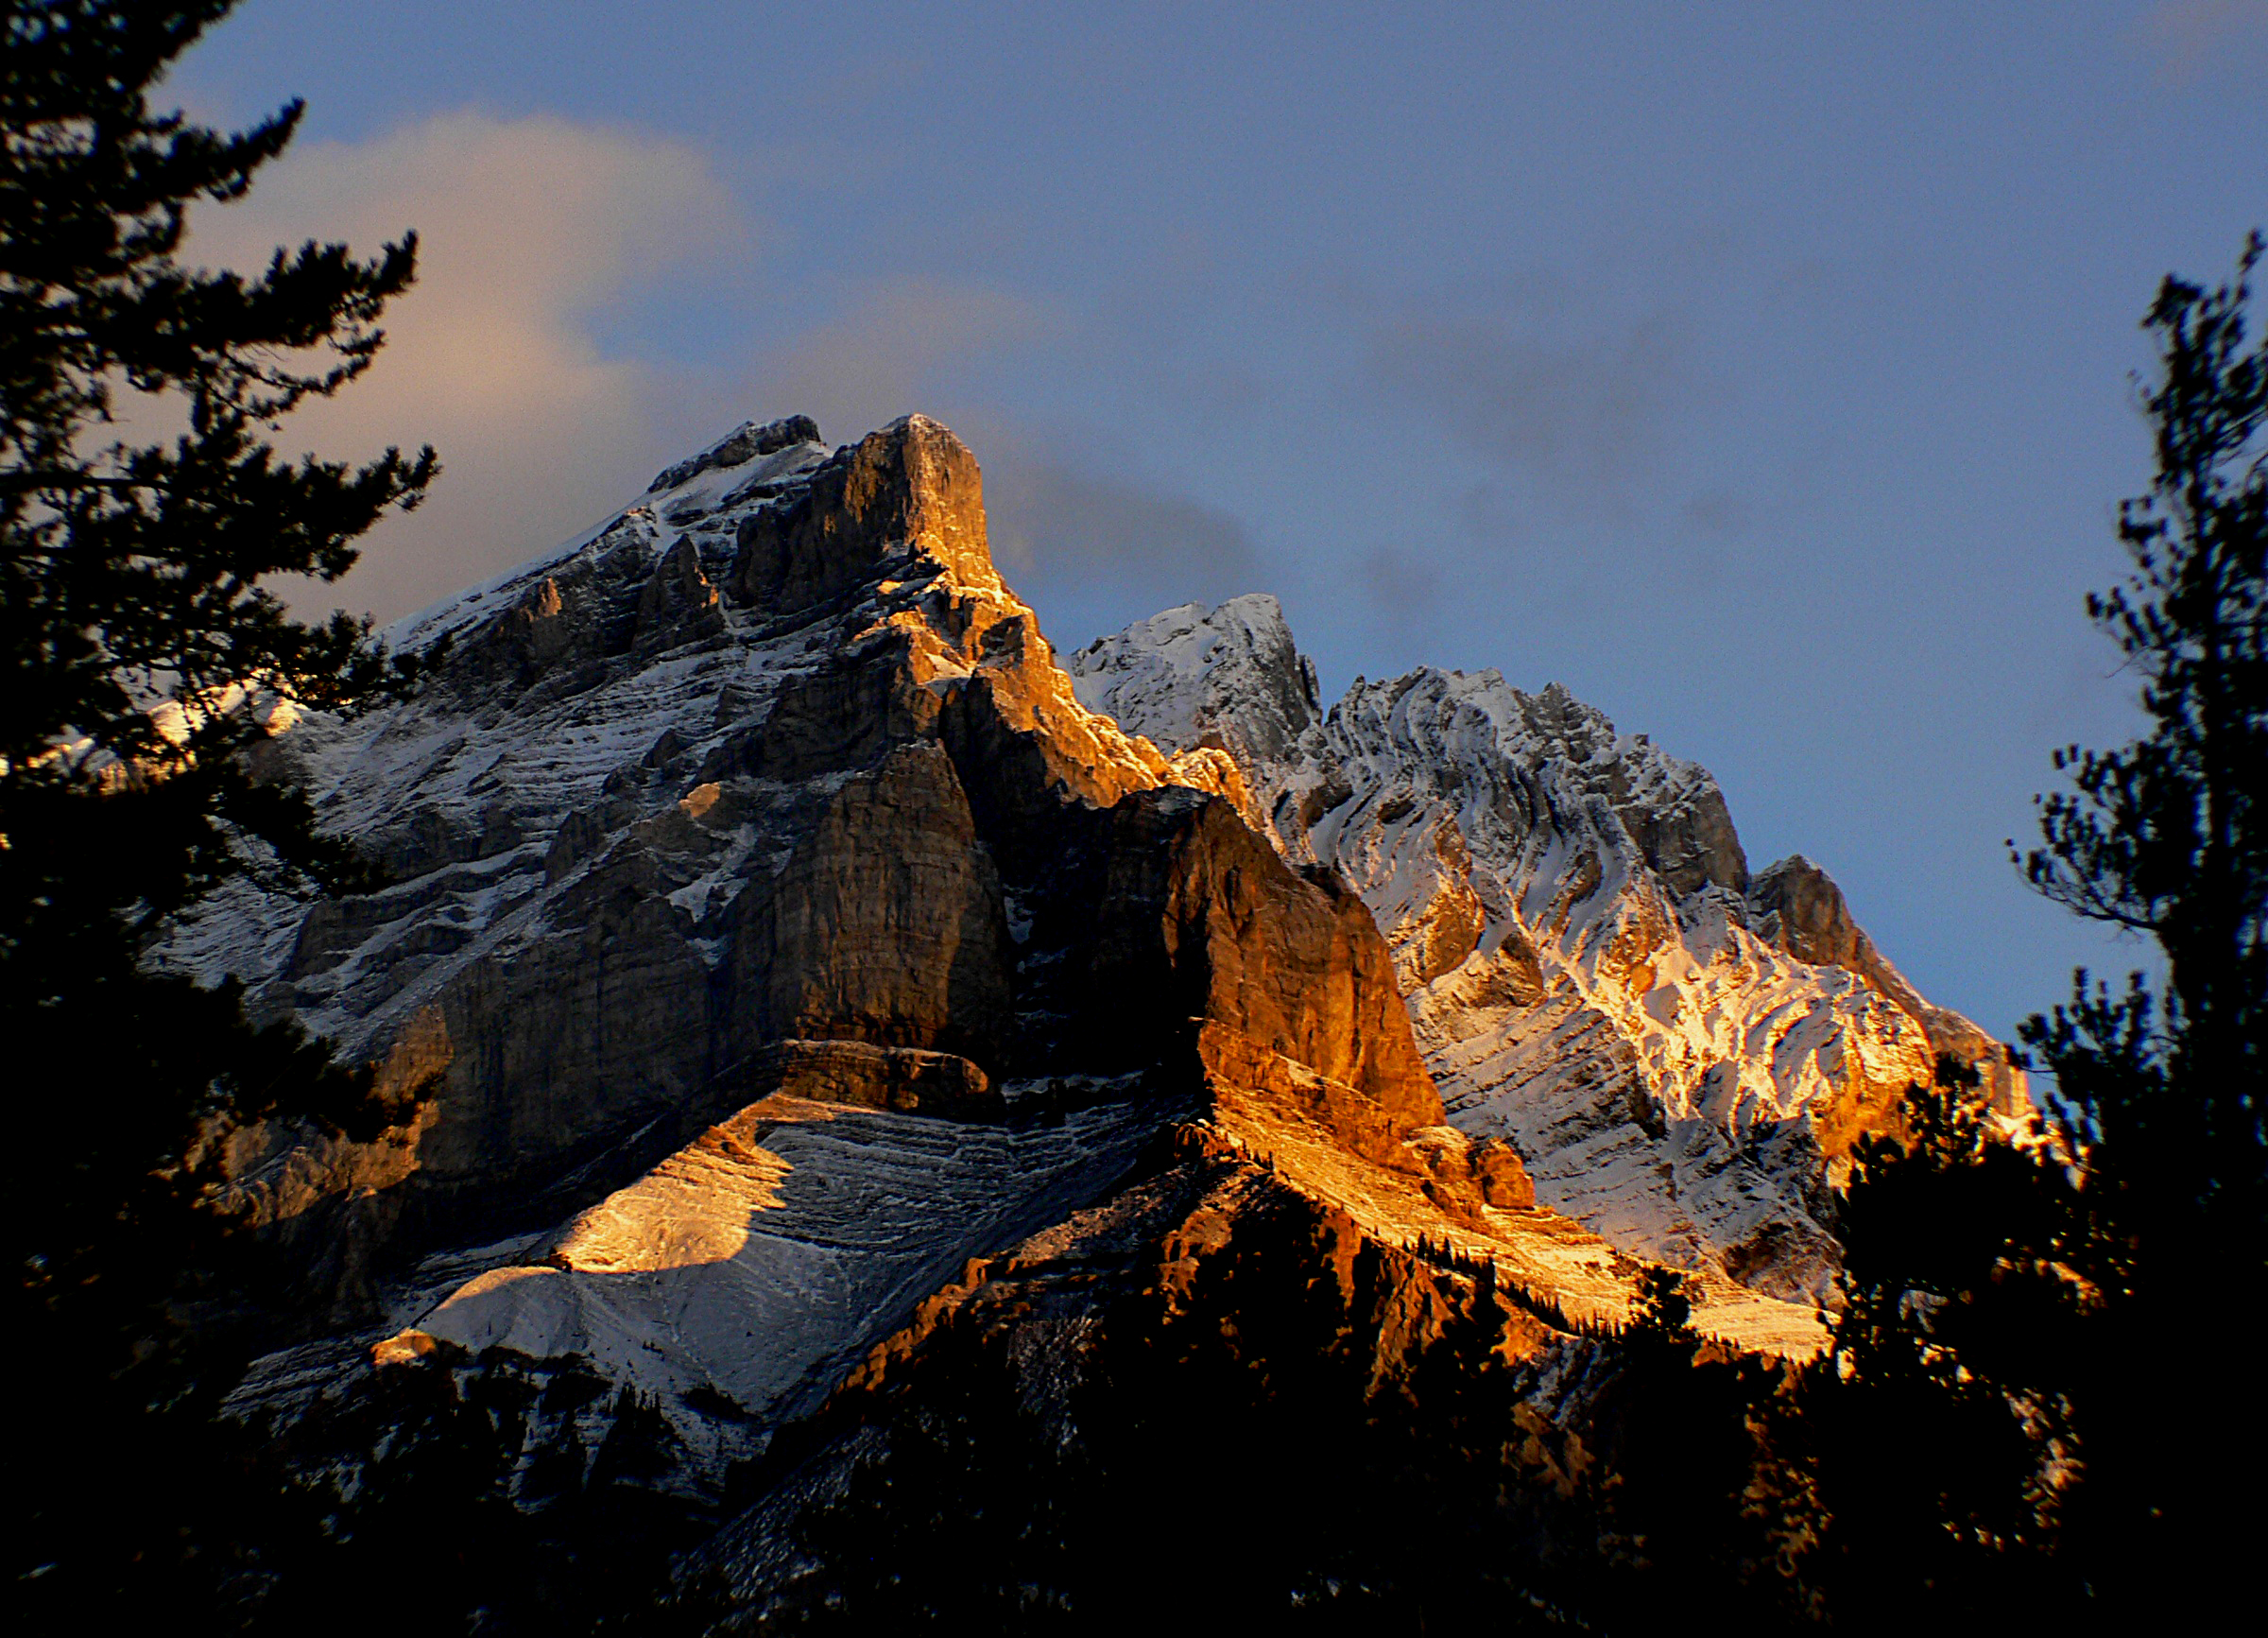
landscape, nature, rock, wilderness, mountain, snow, cloud, architecture, sunrise, sunset, mountain range, dusk, evening, autumn, terrain, ridge, summit, canada, rockymountains, banffnationalpark, landform, geographical feature, mountainous landforms, geological phenomenon